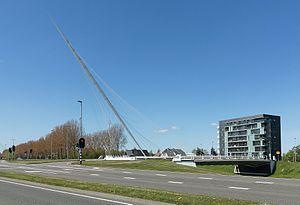
Haarlemmermeer est une commune néerlandaise, située en province de Hollande-Septentrionale et comptant 154 000 habitants lors du recensement de 2019. Située au sud-ouest d'Amsterdam, elle accueille sur son territoire l'aéroport d'Amsterdam-Schiphol depuis 1920. Le nom Haarlemmermeer est traduisible en français par Lac de Haarlem, du nom de la ville de Haarlem, bordant la commune au nord-ouest.